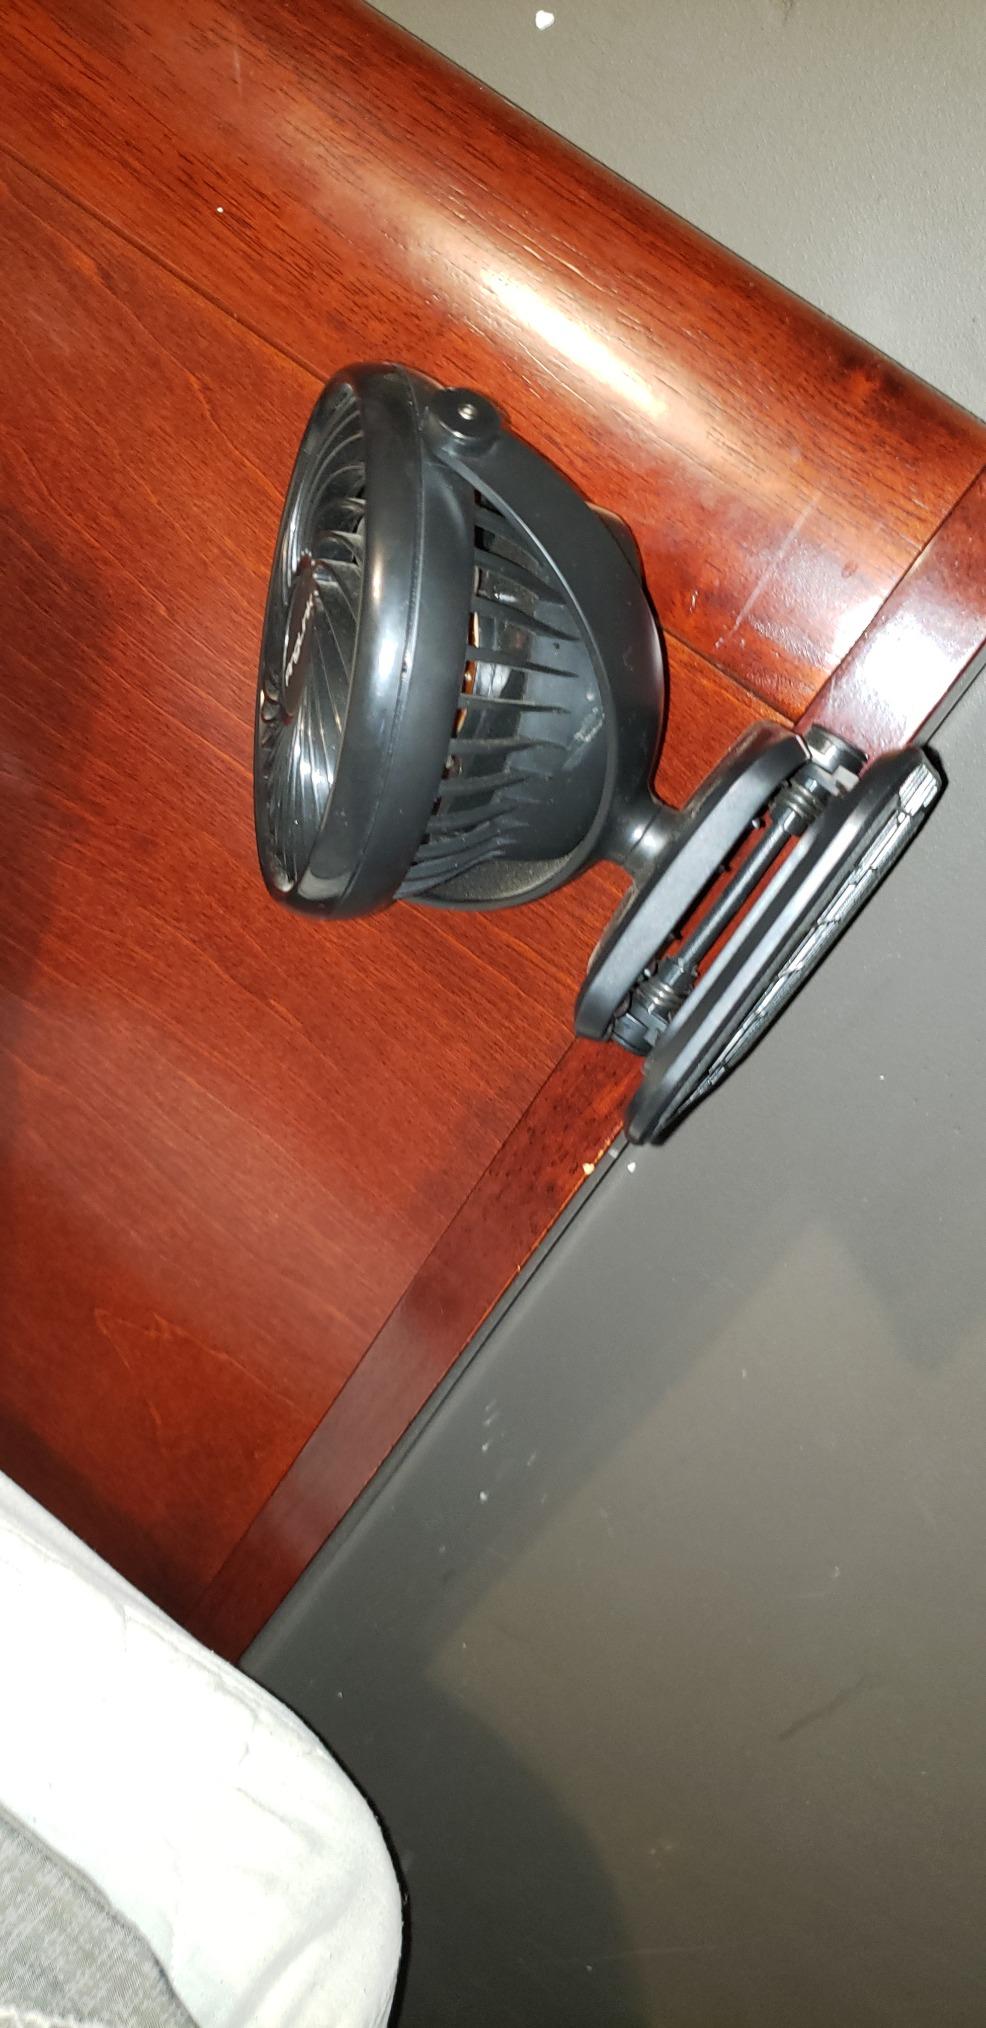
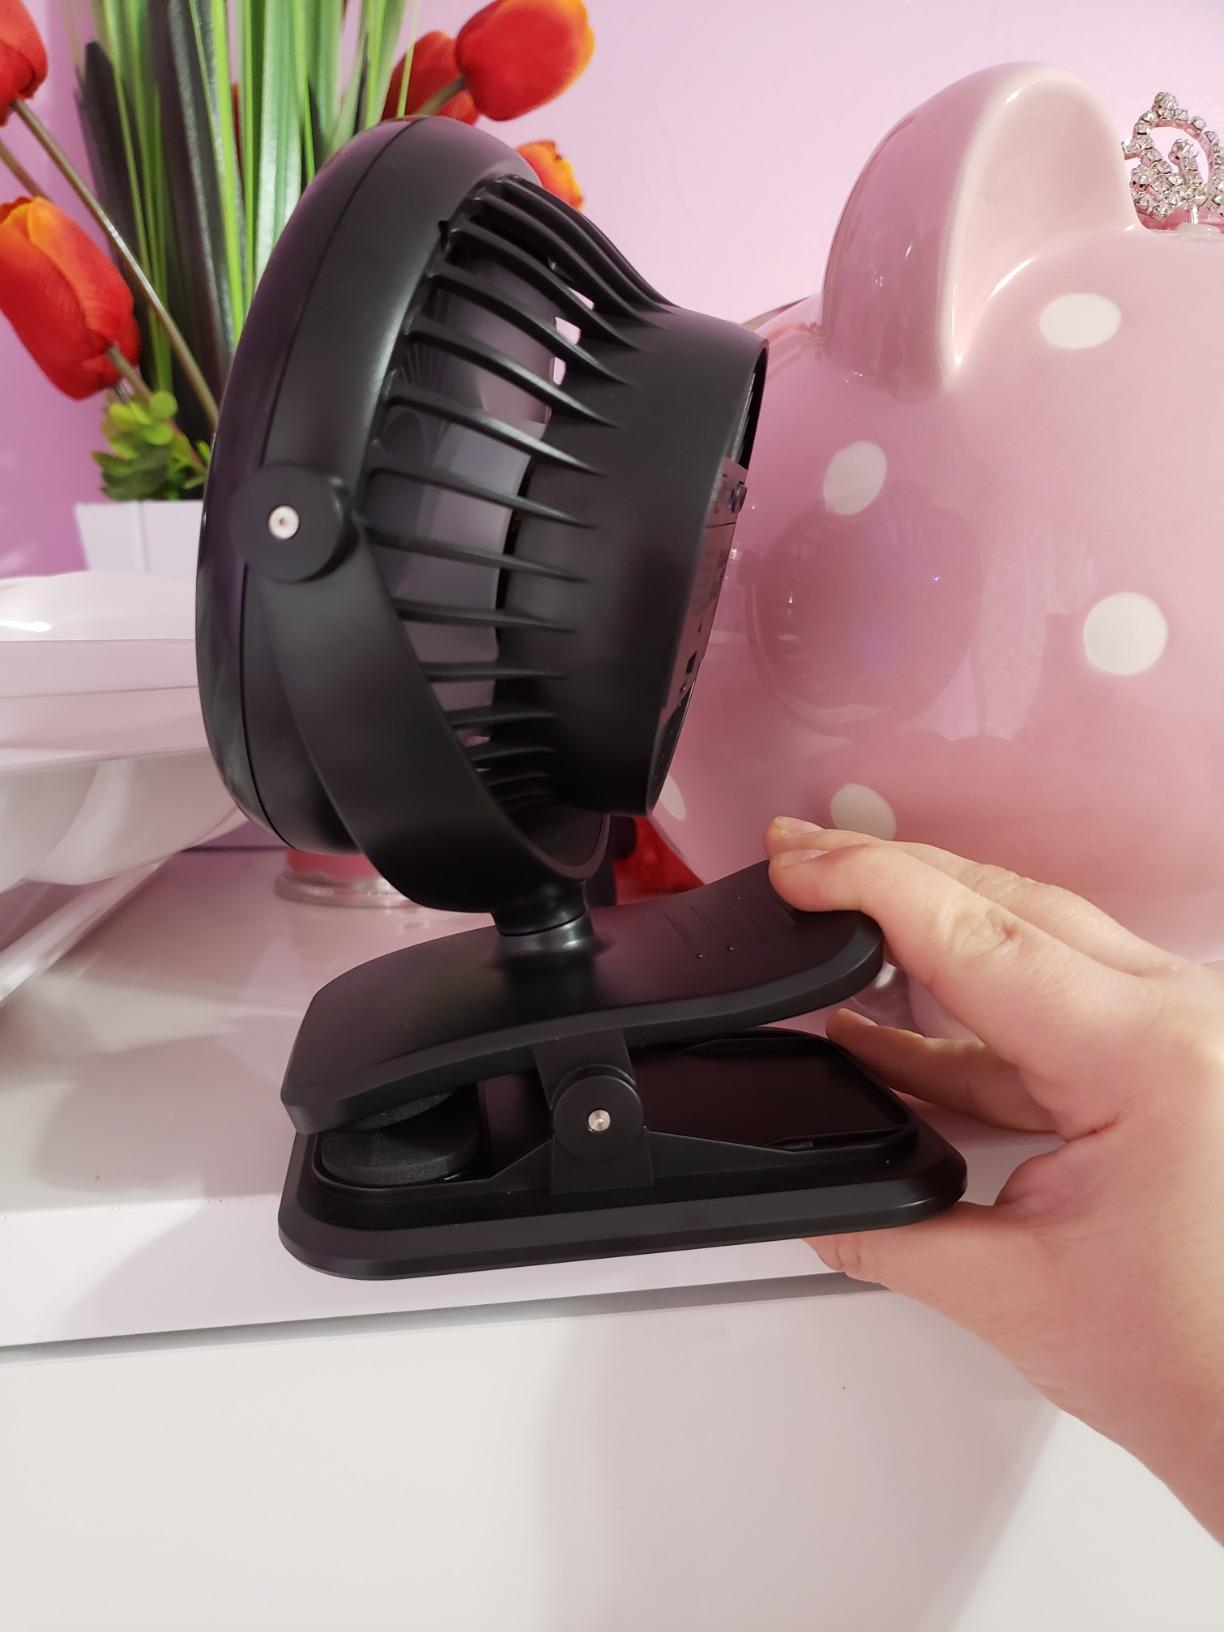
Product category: fan
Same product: yes